History of Spain (1700–1808)

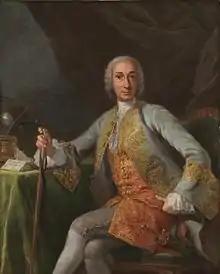
The Marquess of Esquilache, Sicilian statesman and reformer in service to King Charles III

Although the Seven Years' War had broken out in 1756, Spain had managed to remain strictly neutral under the ministry of Ricardo Wall, who continued to lead Spain's government in the early years of Charles III. Charles, however, bore a grudge against the English and as the war became increasingly desperate for France, he went against his chief minister's wishes and intervened on France's behalf in 1762. Spain fared poorly in the war, and the British captured Havana and Manila within a year. Spanish Florida was ceded to the British and Spain recognized British control over Menorca and Gibraltar in 1763, although the vast territory of Louisiana was given to Spain to compensate her for her losses. After the Treaty of Paris (1763), however, Spain could focus on internal development.